Adjuntas, Puerto Rico

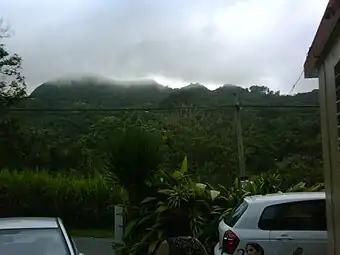

As colonization progressed, Adjuntas became part of the San Blas de Illescas (Coamo village), which was founded in 1579 and became the most important settlement in the south. It is believed that the name "Adjuntas" derives from the term of "being close" to Coamo. As population shifted to Ponce, Adjuntas became more linked to that town, and then to Utuado, being a barrio of this municipality in 1739.